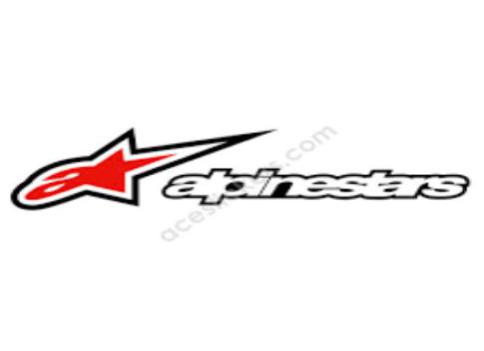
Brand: alpinestars-2
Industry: Clothes